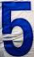
Number: 5